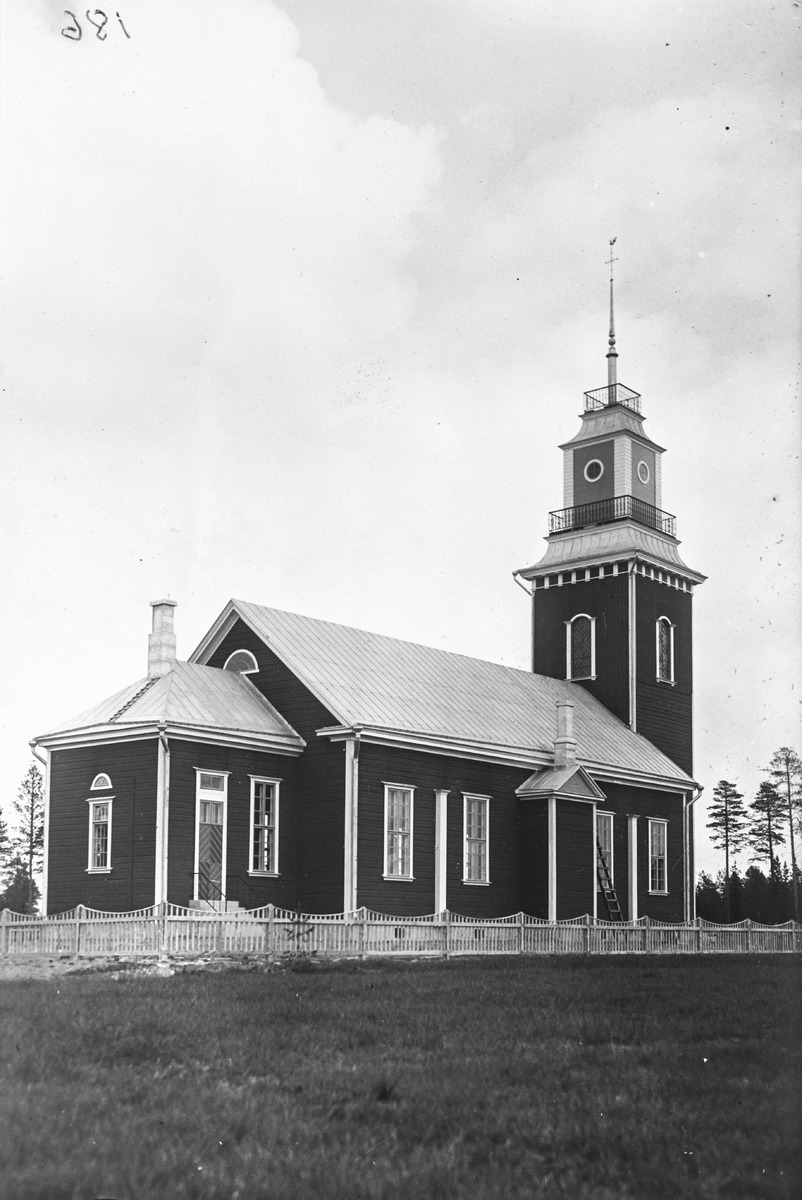
Yli-Iin kirkko
The Yli-Ii church
sisällön kuvaus: Yli-Iin kirkko todennäköisesti vuonna 1932. content description: The Yli-Ii church probably in 1932.
Vuosi: 1932
Paikka: Suomi, Yli-Ii, Suomi, Yli-Ii
Aiheet: rakennukset; kirkkorakennukset; kirkot; ulkokuva; churches; church buildings; buildings